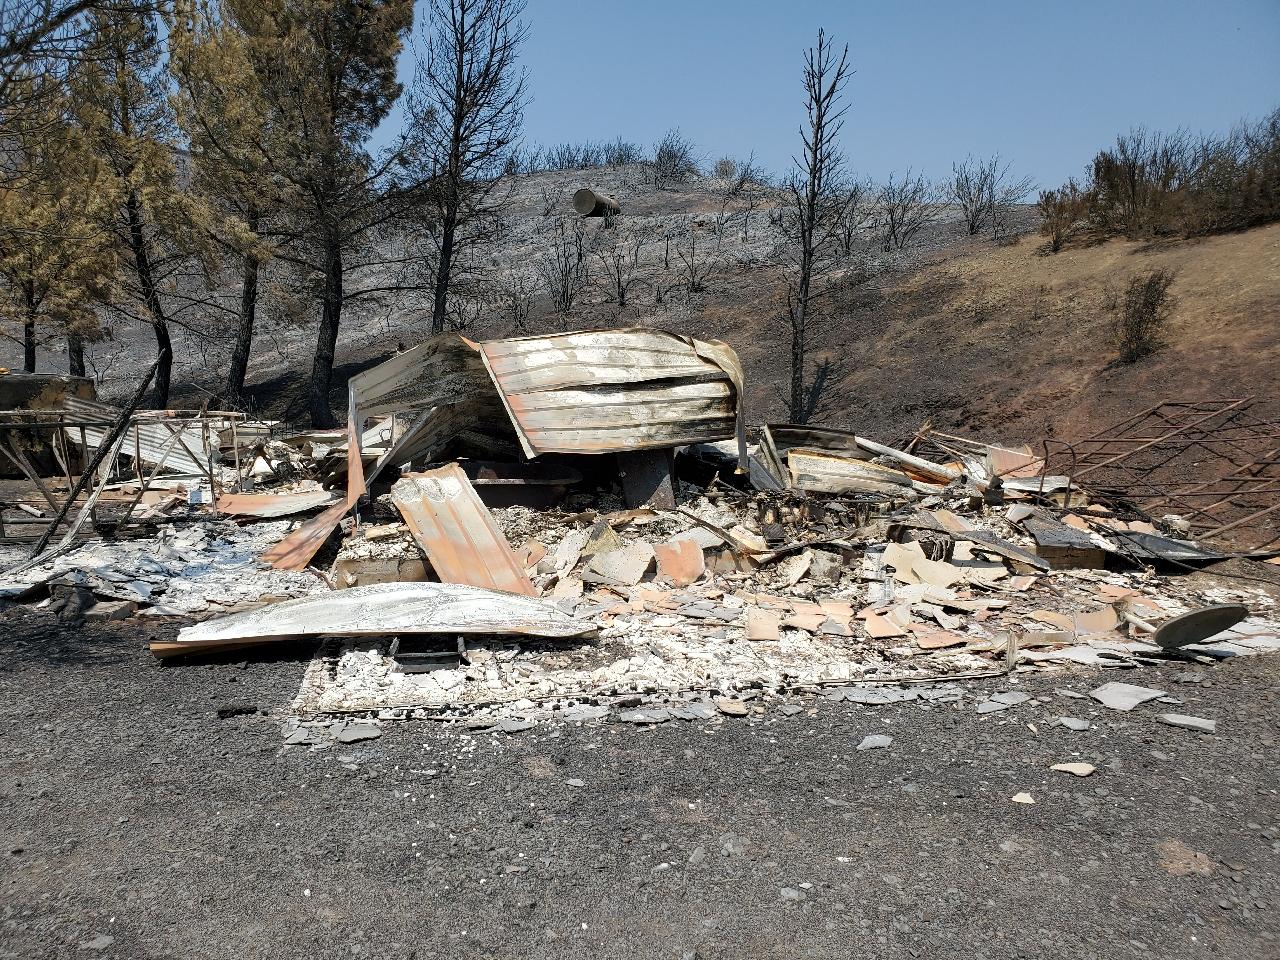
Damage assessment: destroyed